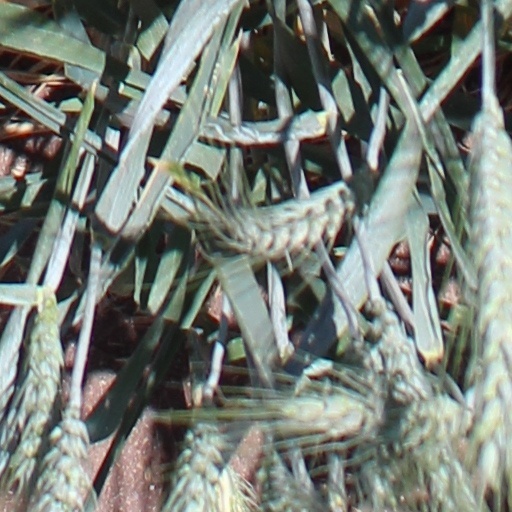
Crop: wheat